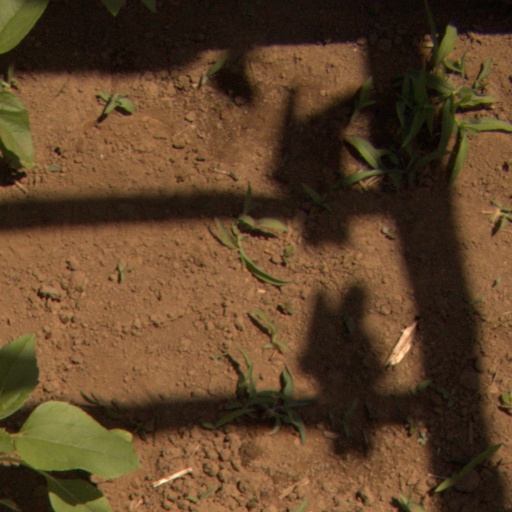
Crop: Jerusalem artichoke